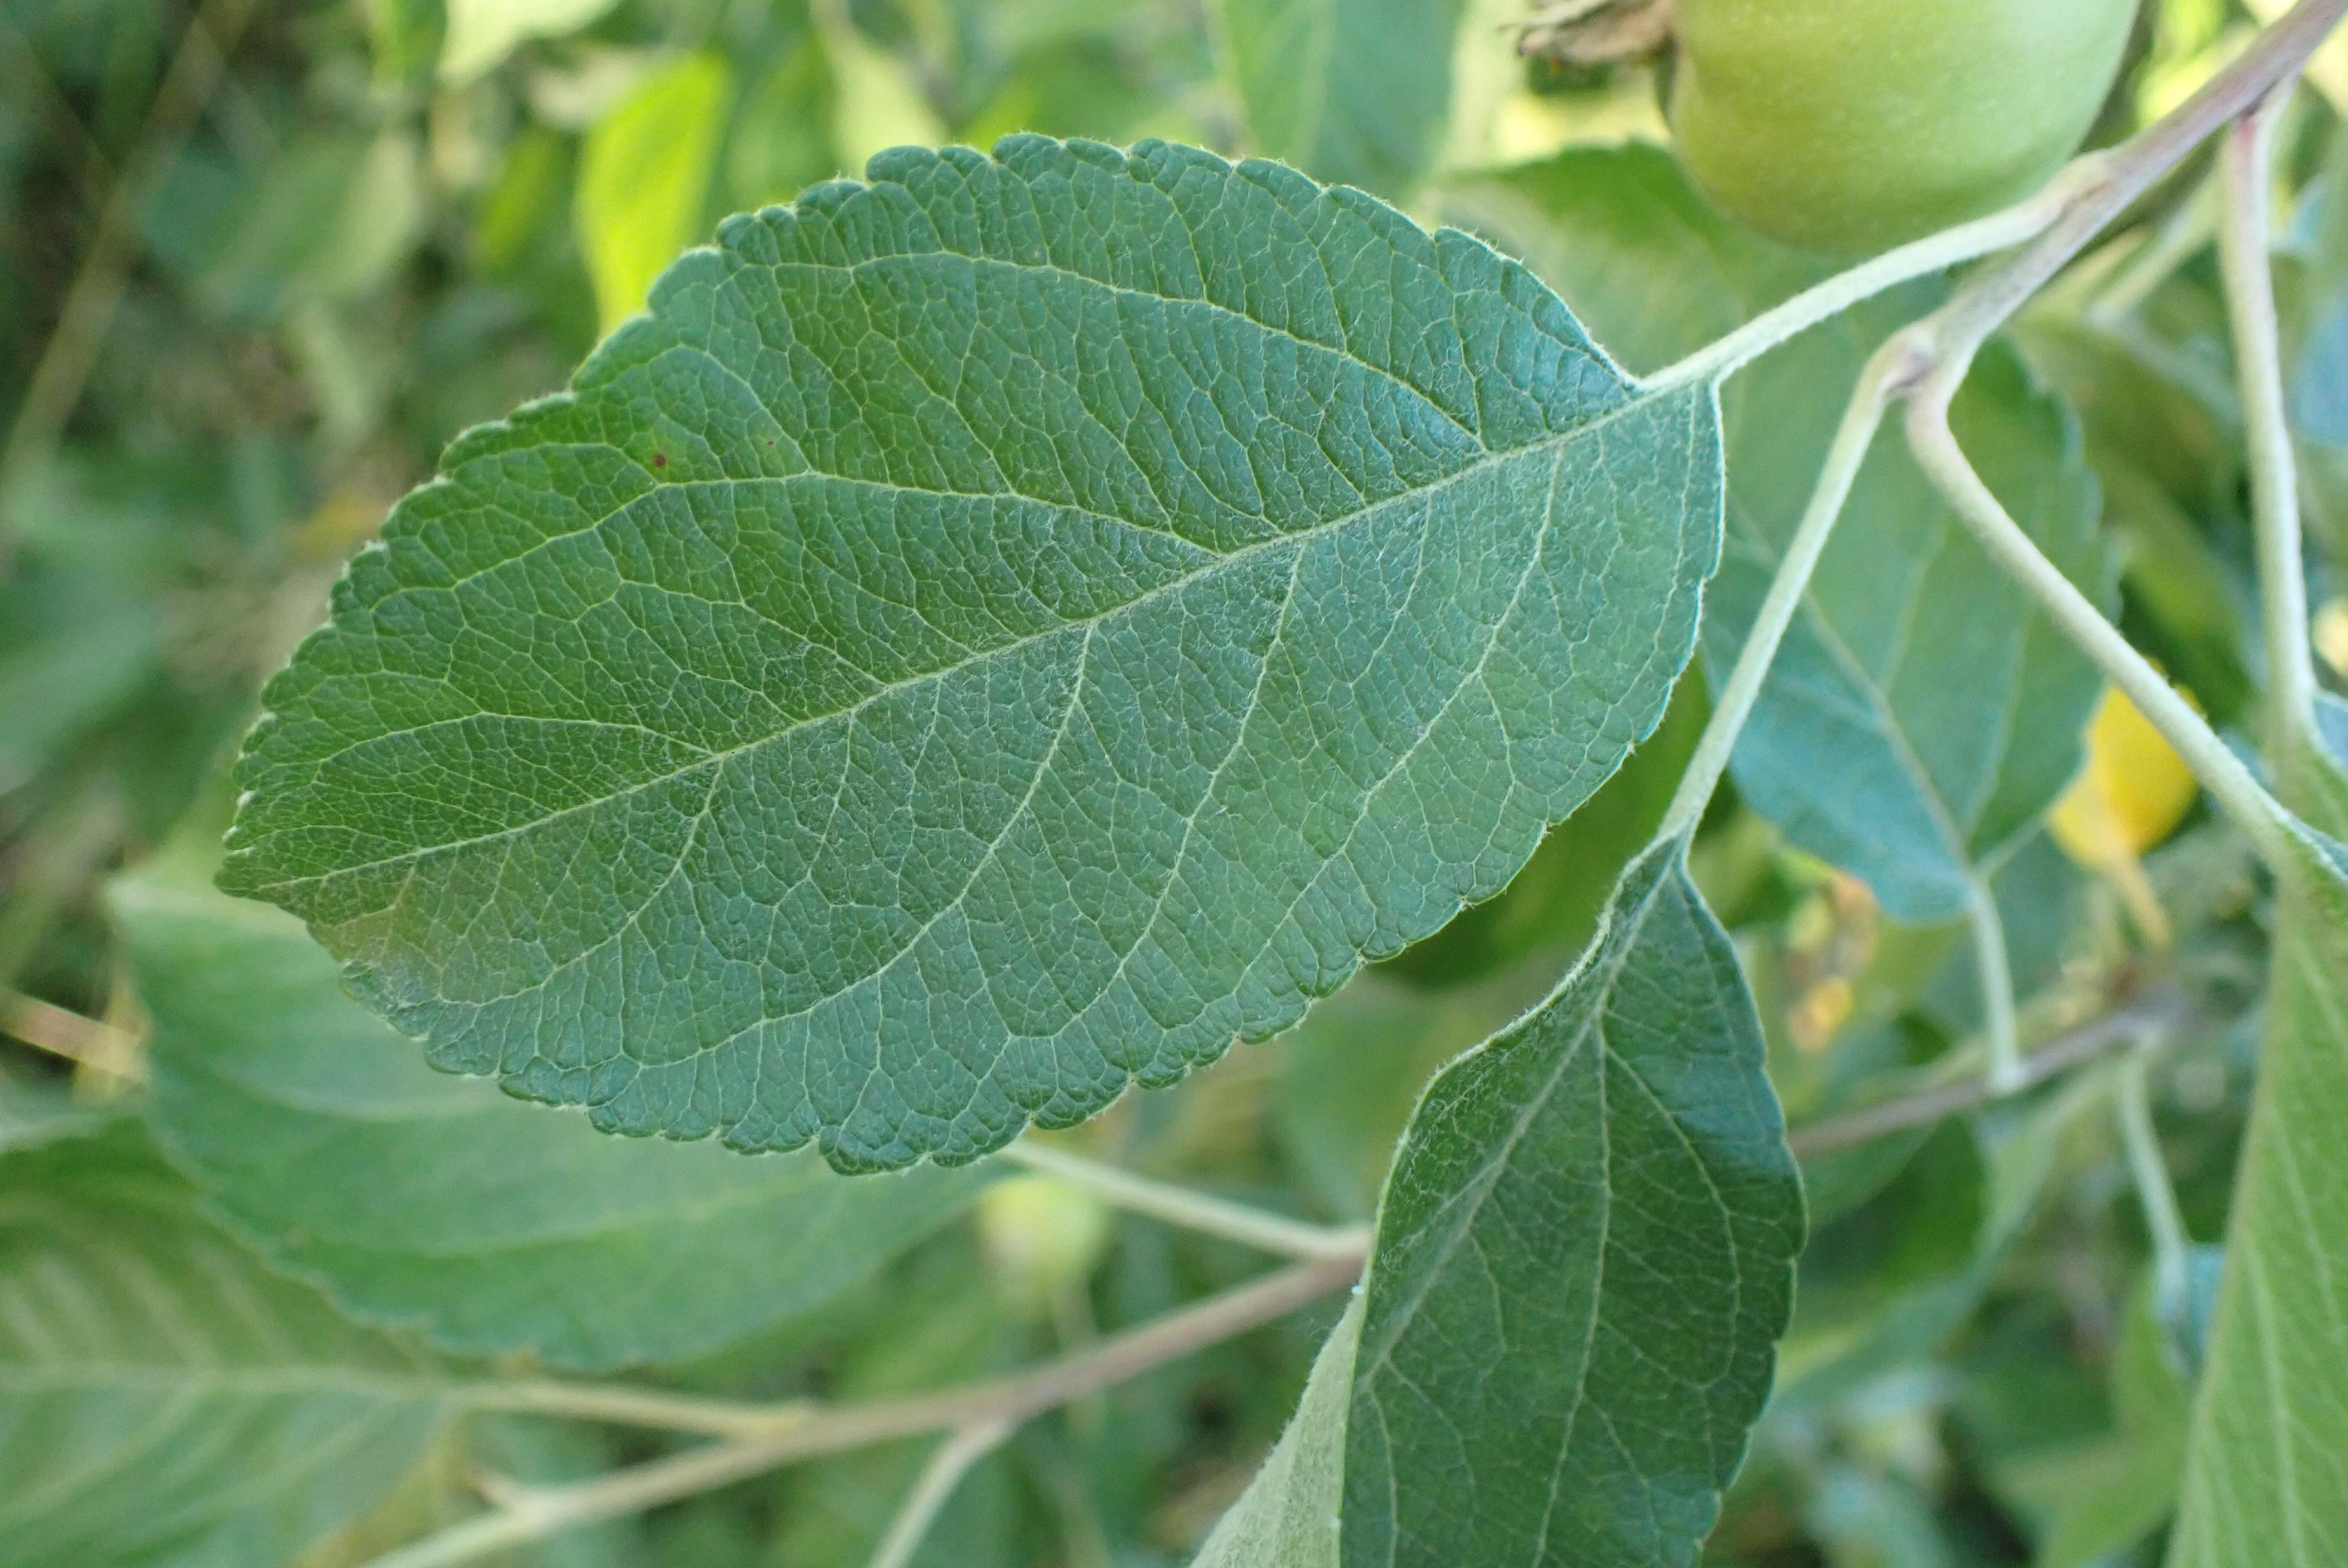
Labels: healthy